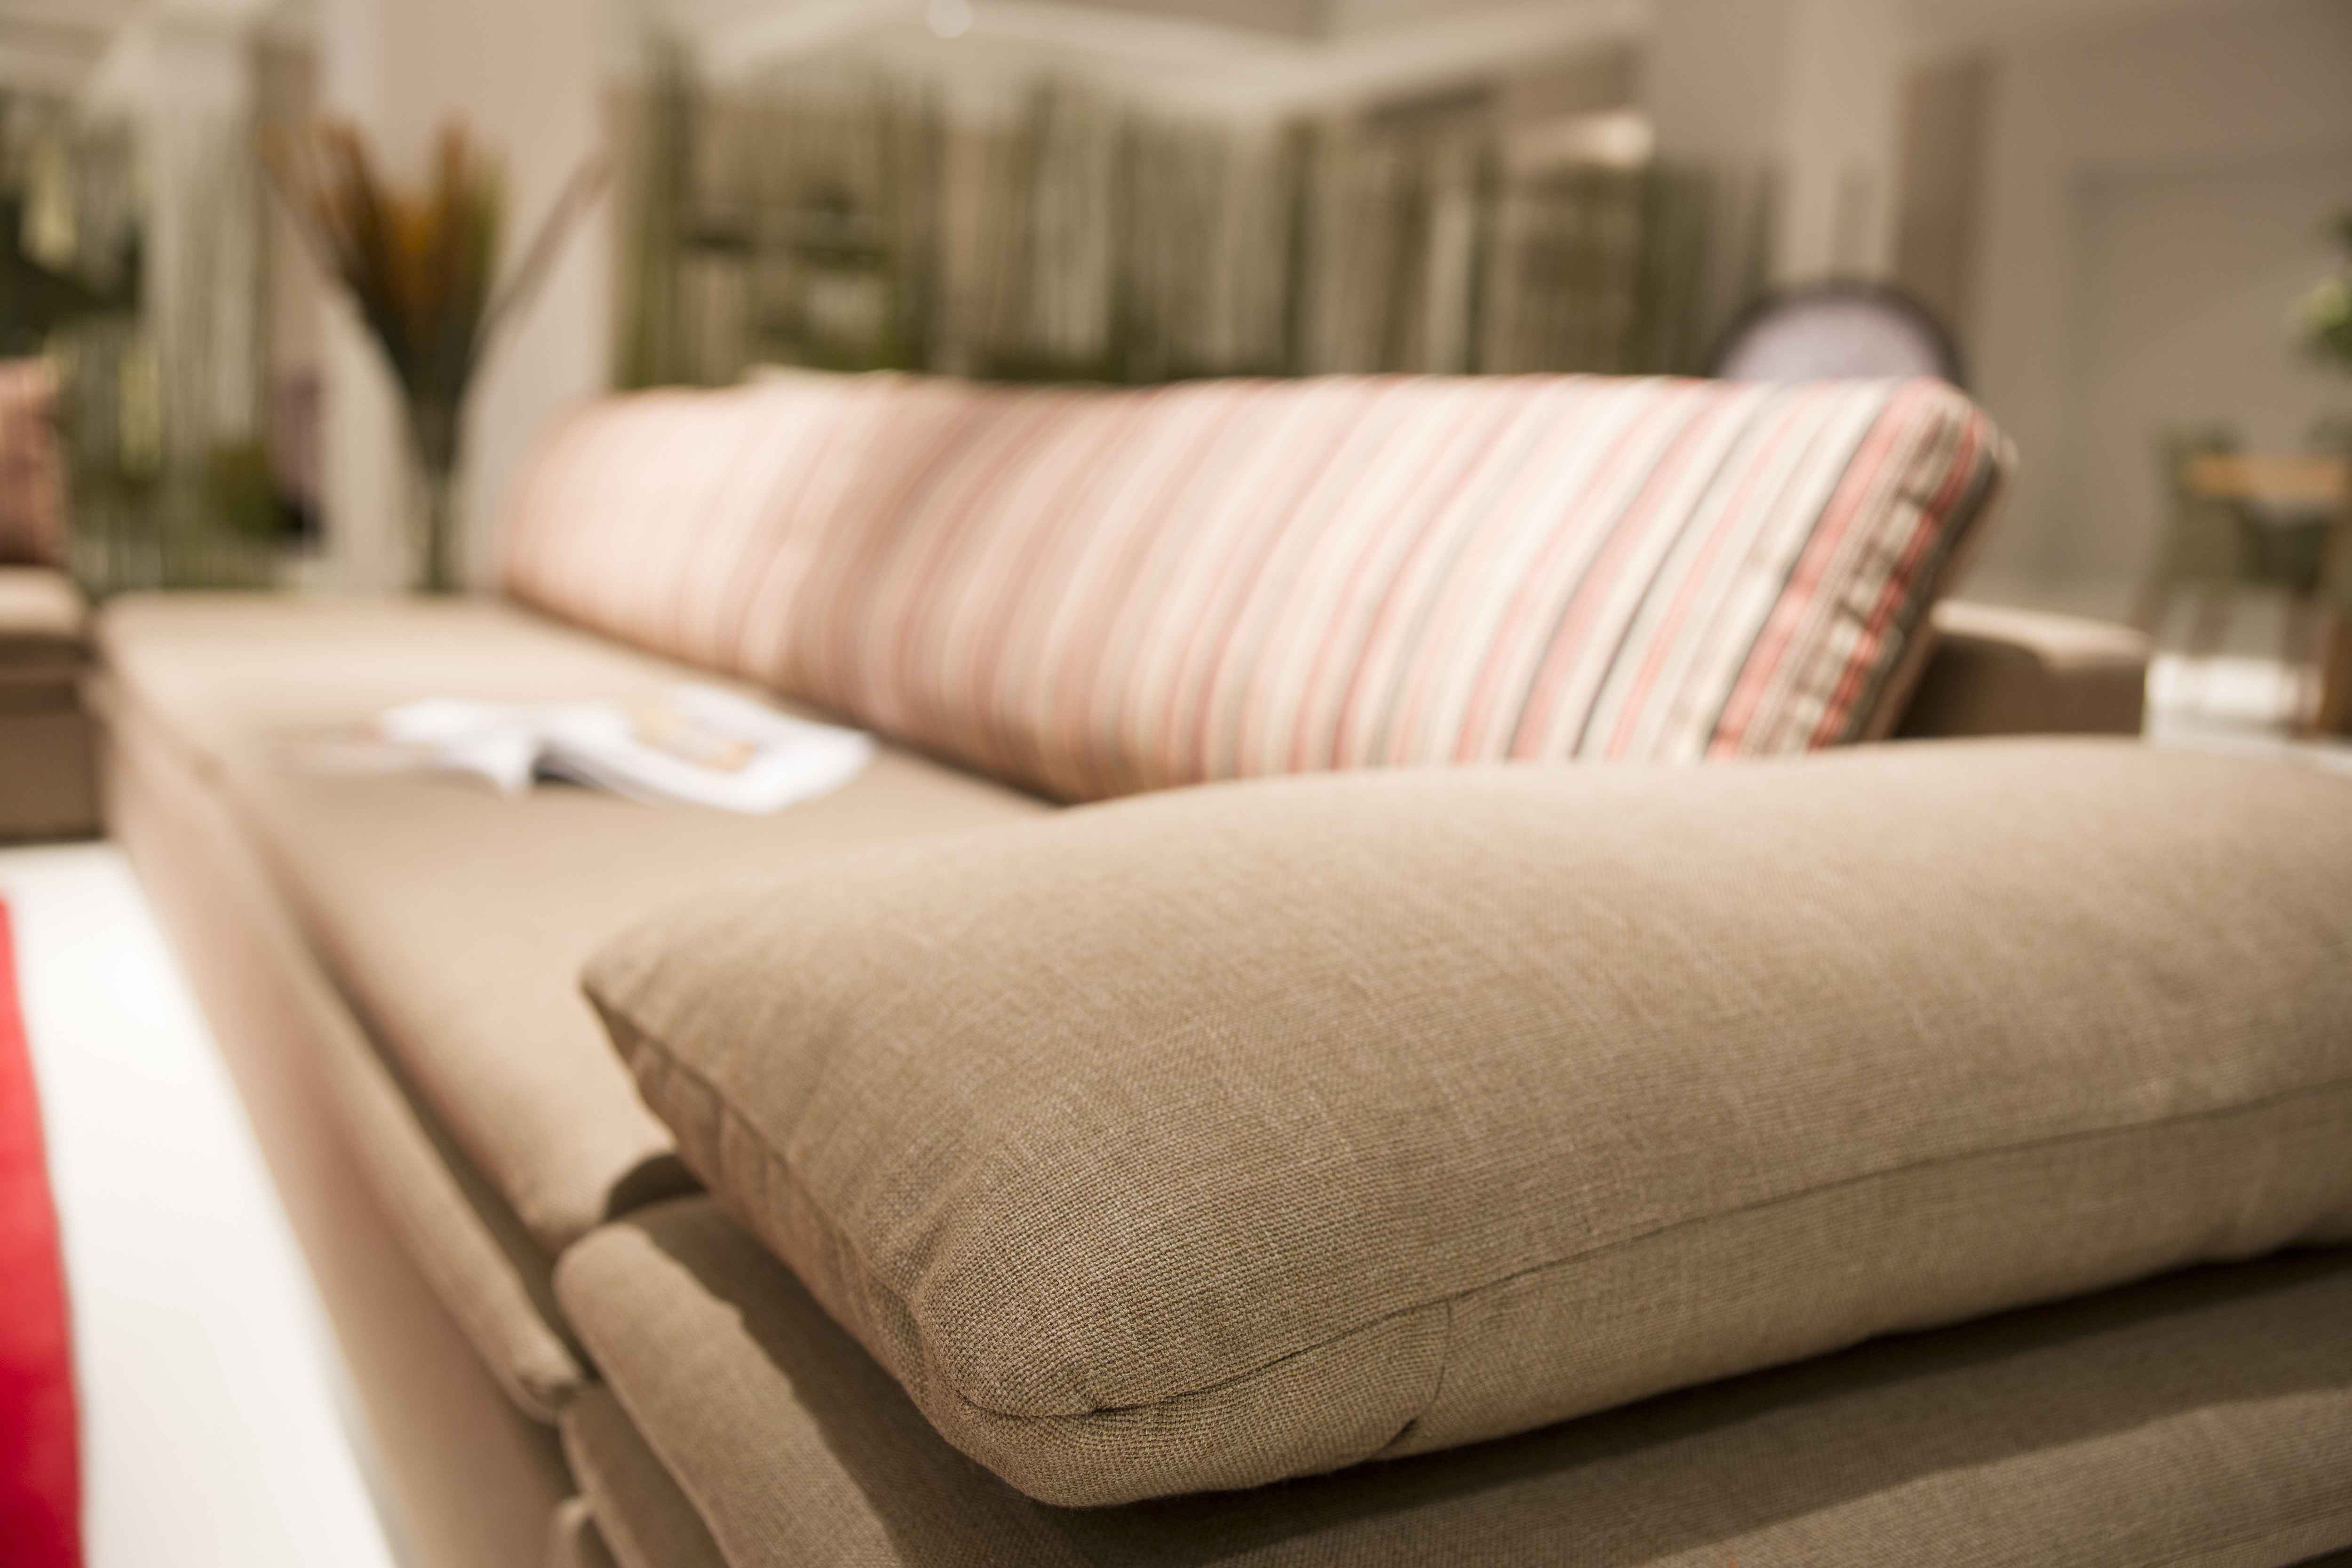
furniture, room, property, comfort, bed, interior design, bedding, couch, sofa bed, table, textile, beige, suite, linens, living room, floor, pillow, mattress, cushion, bedroom